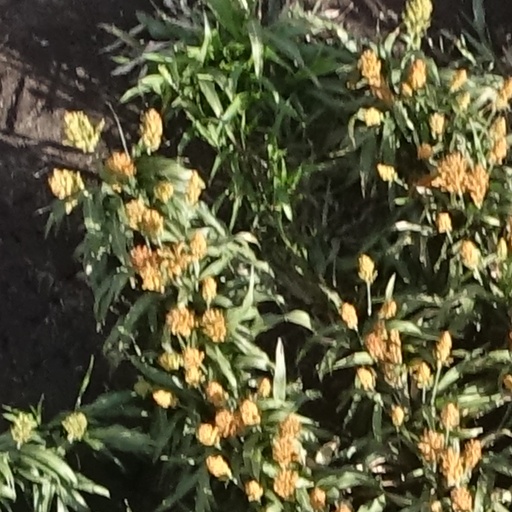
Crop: sorghum